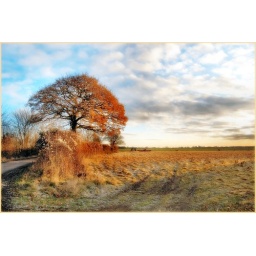
the tree by the lane with a view across the fields towards hatfield broad oak church ..